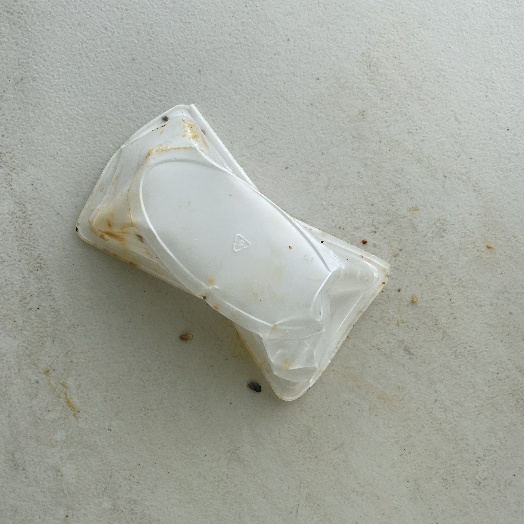
Label: Plastic